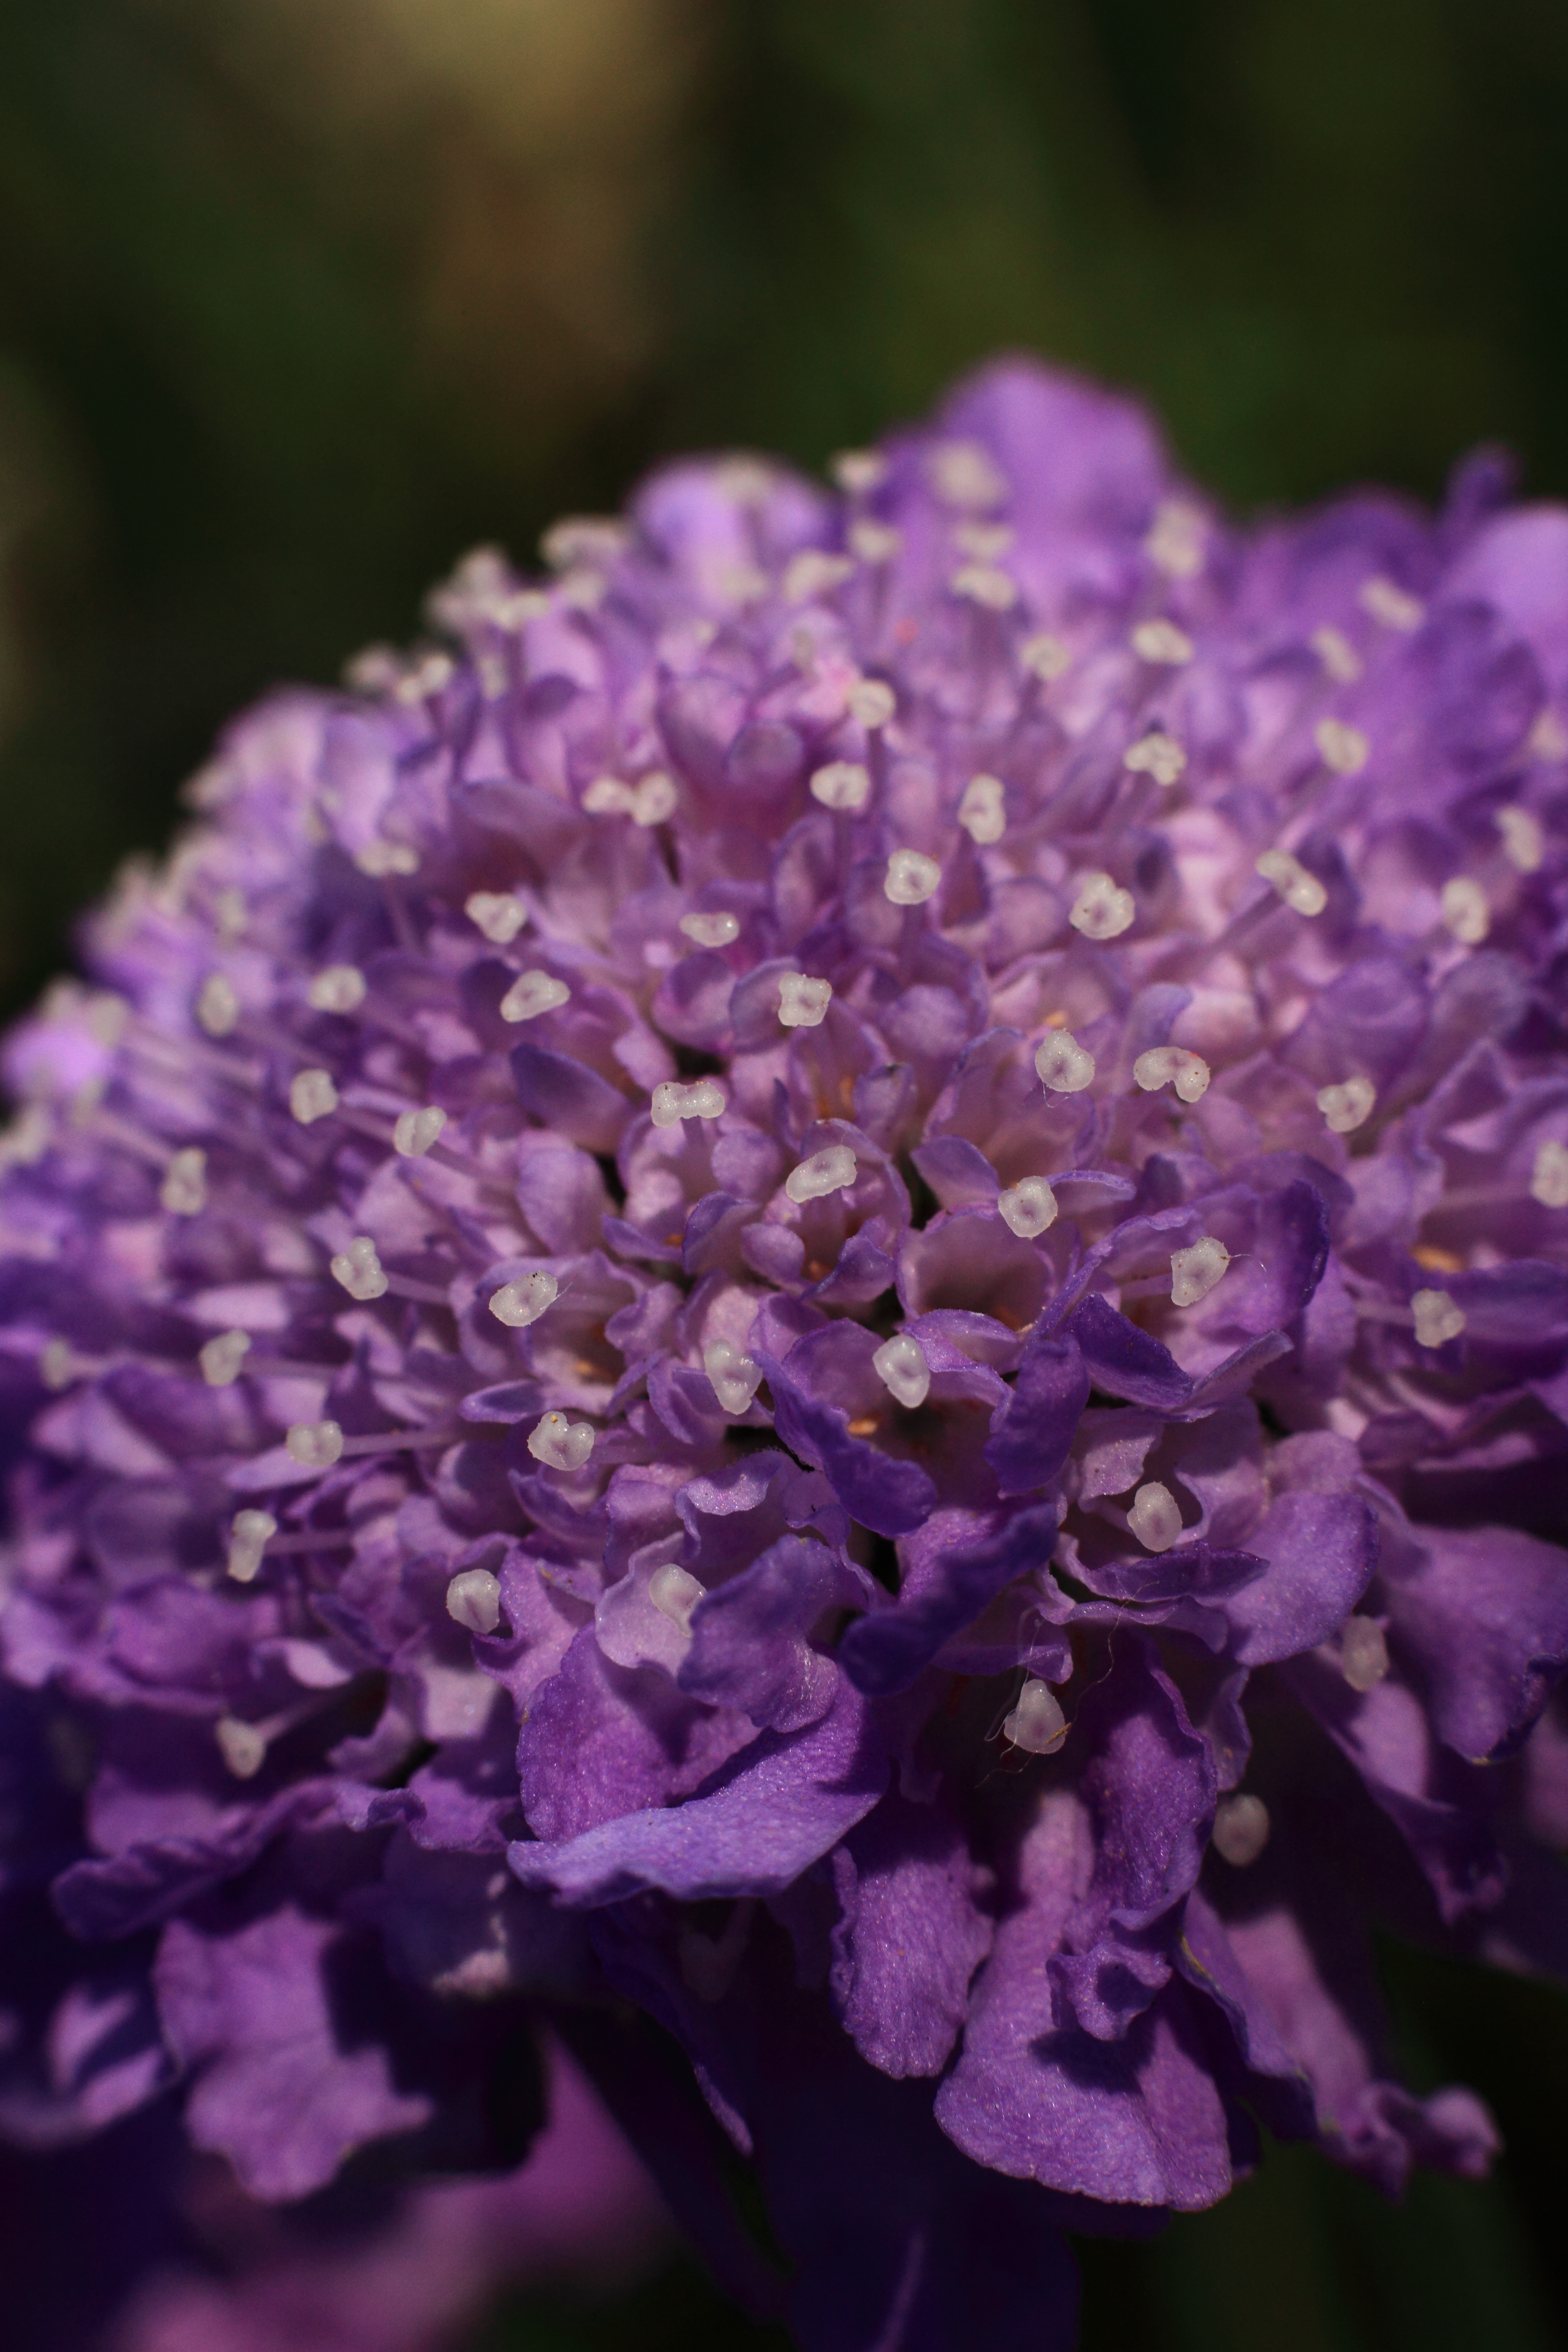
blossom, plant, flower, purple, petal, high, botany, flora, hydrangea, wildflower, cool image, shrub, 5d, lilac, hires, markii, hi, res, resolution, macro photography, flowering plant, annual plant, land plant